Bubblegum Crisis Tokyo 2040

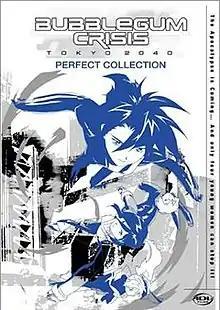
Cover to ADV Films DVD Collection release

is a 1998 Japanese cyberpunk anime television series produced by AIC. It is a reboot of the 1987 OVA series "Bubblegum Crisis", which focuses on the Knight Sabers, a rogue vigilante group made up of four women who use powered suits to fight rogue Boomer robots made by the megacorporation Genom.